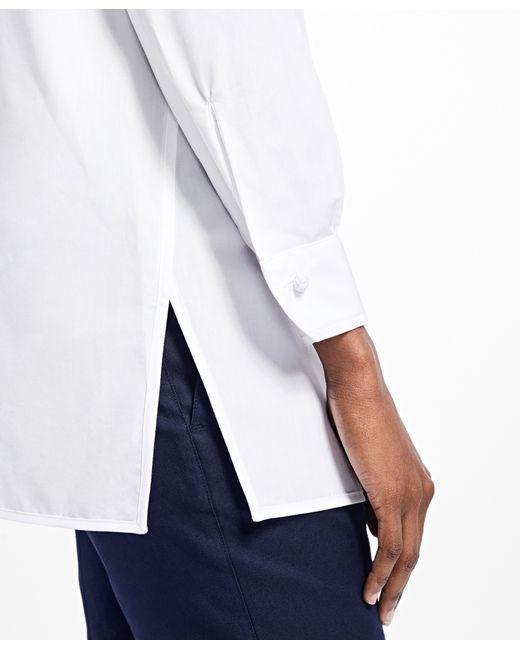
Weißes langärmliges Leinenhemd mit blauer Leinenhose